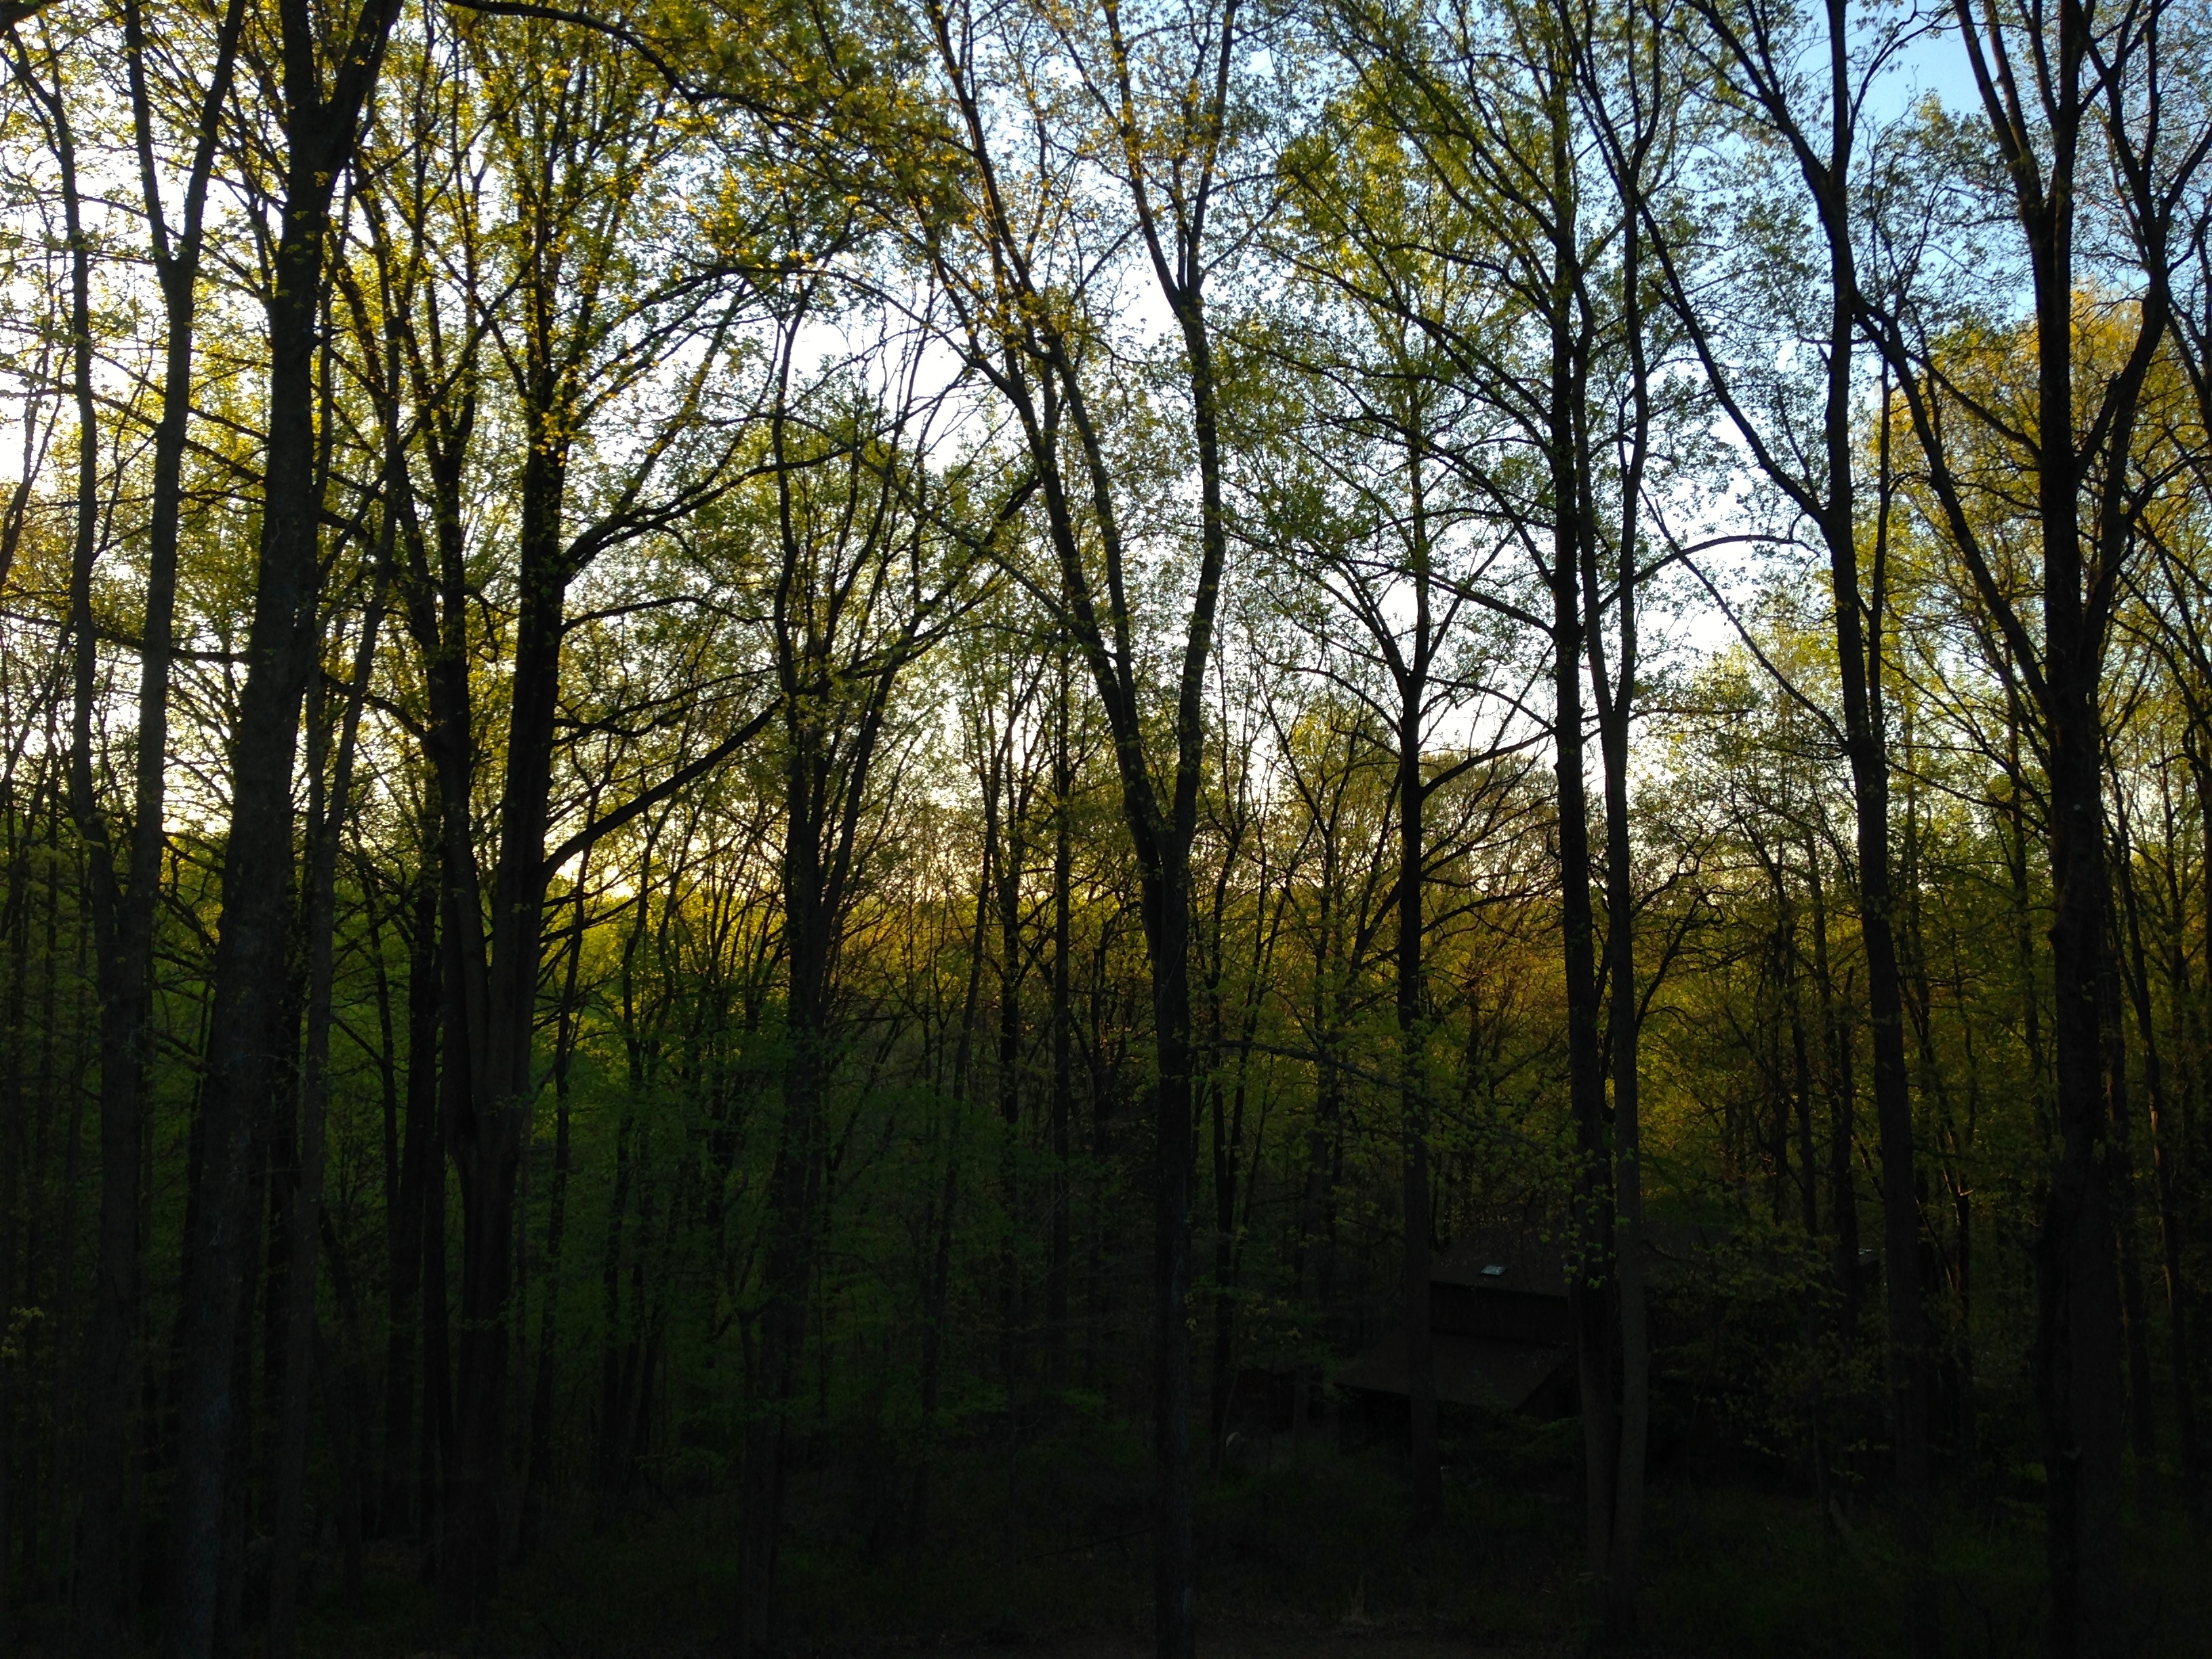
tree, nature, forest, grass, branch, plant, sunlight, morning, leaf, green, autumn, wetland, woodland, habitat, ecosystem, natural environment, atmospheric phenomenon, woody plant